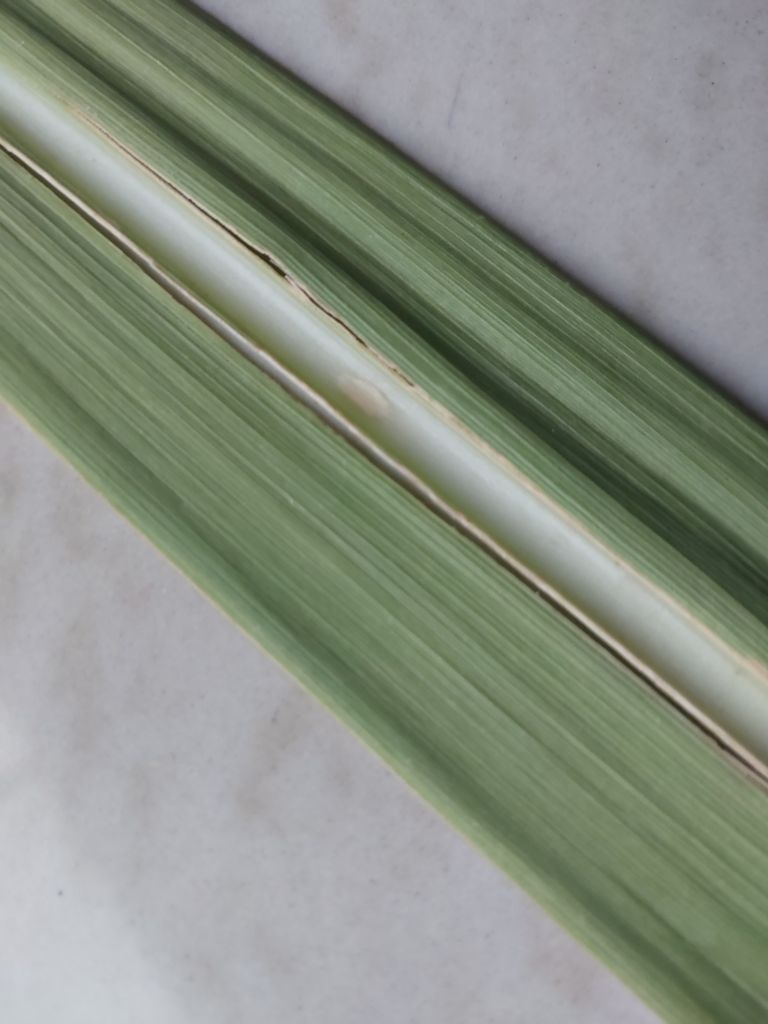
Label: Viral Disease